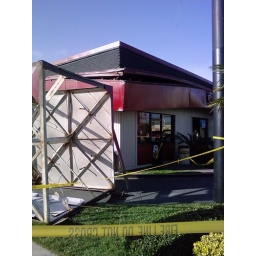
Jack in the Box sign on the ground